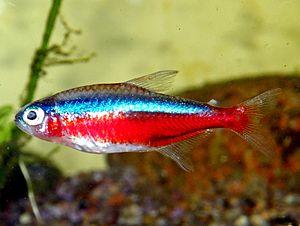
Le Cardinalis (Paracheirodon axelrodi), aussi appelé Néon rouge, Tétra cardinal et néon cardinalis, est un petit poisson tropical de la famille des Characidés, il est depuis longtemps très populaire en aquariophilie. Português: Tetra-cardeal, tetra-cardinal, tetra-neon, neon-cardinal ou simplesmente cardinal (Paracheirodon axelrodi) é um peixe de água doce da família Characidae da ordem Characiformes. É nativo dos rios Orinoco e Negro, na América do Sul.